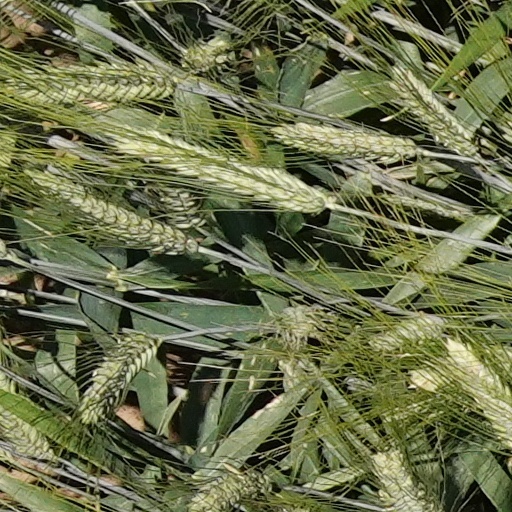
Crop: wheat